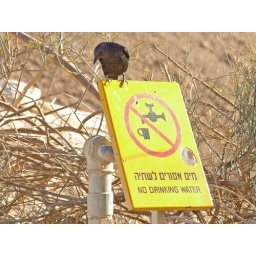
Thirsty bird in spite of the sign